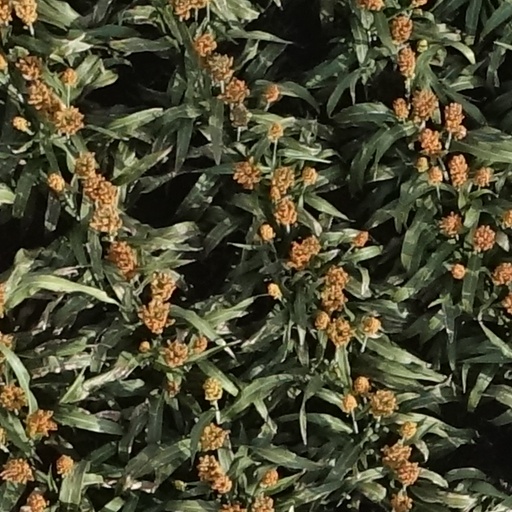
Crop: sorghum